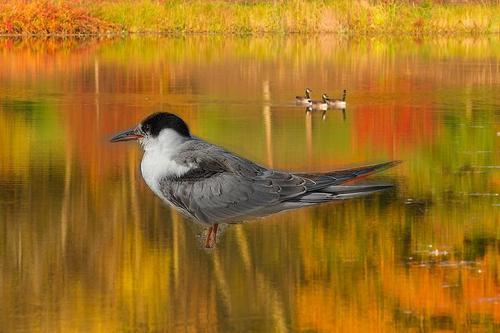
Bird species: Common_Tern
Bird type: waterbird
Background: water